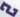
Number: 2